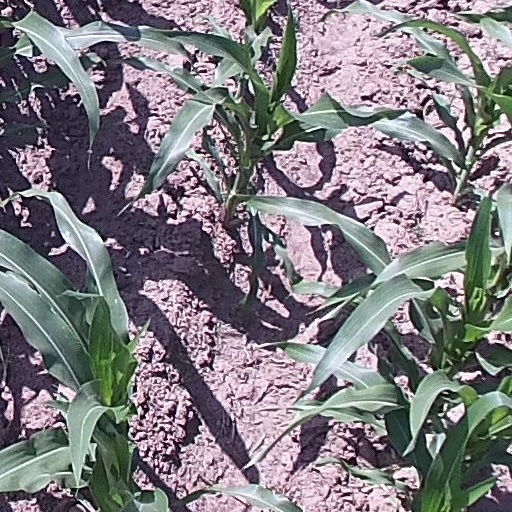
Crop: maize; corn